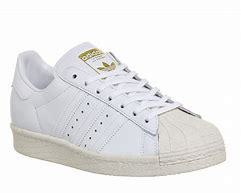
Brand: Adidas
Model: Superstar 80S